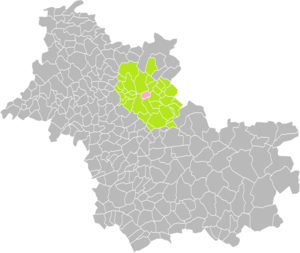
Localisation de la Commune de La Madeleine-Villefrouin dans la Communauté de communes de la Beauce-Val de Loire (Loir-et-Cher)
La Madeleine-Villefrouin est une commune française située dans le département de Loir-et-Cher en région Centre-Val de Loire.